Chong Khneas Catholic Church

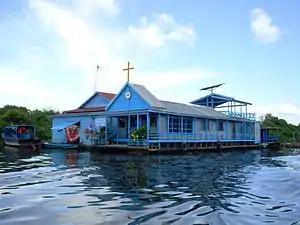
Chong Khneas Catholic Church

Chong Khneas Catholic Church or St. Paul’s Church of Chong Khnies is a Roman Catholic church in Cambodia. It is a floating church, lying on the Tonle Sap lake.